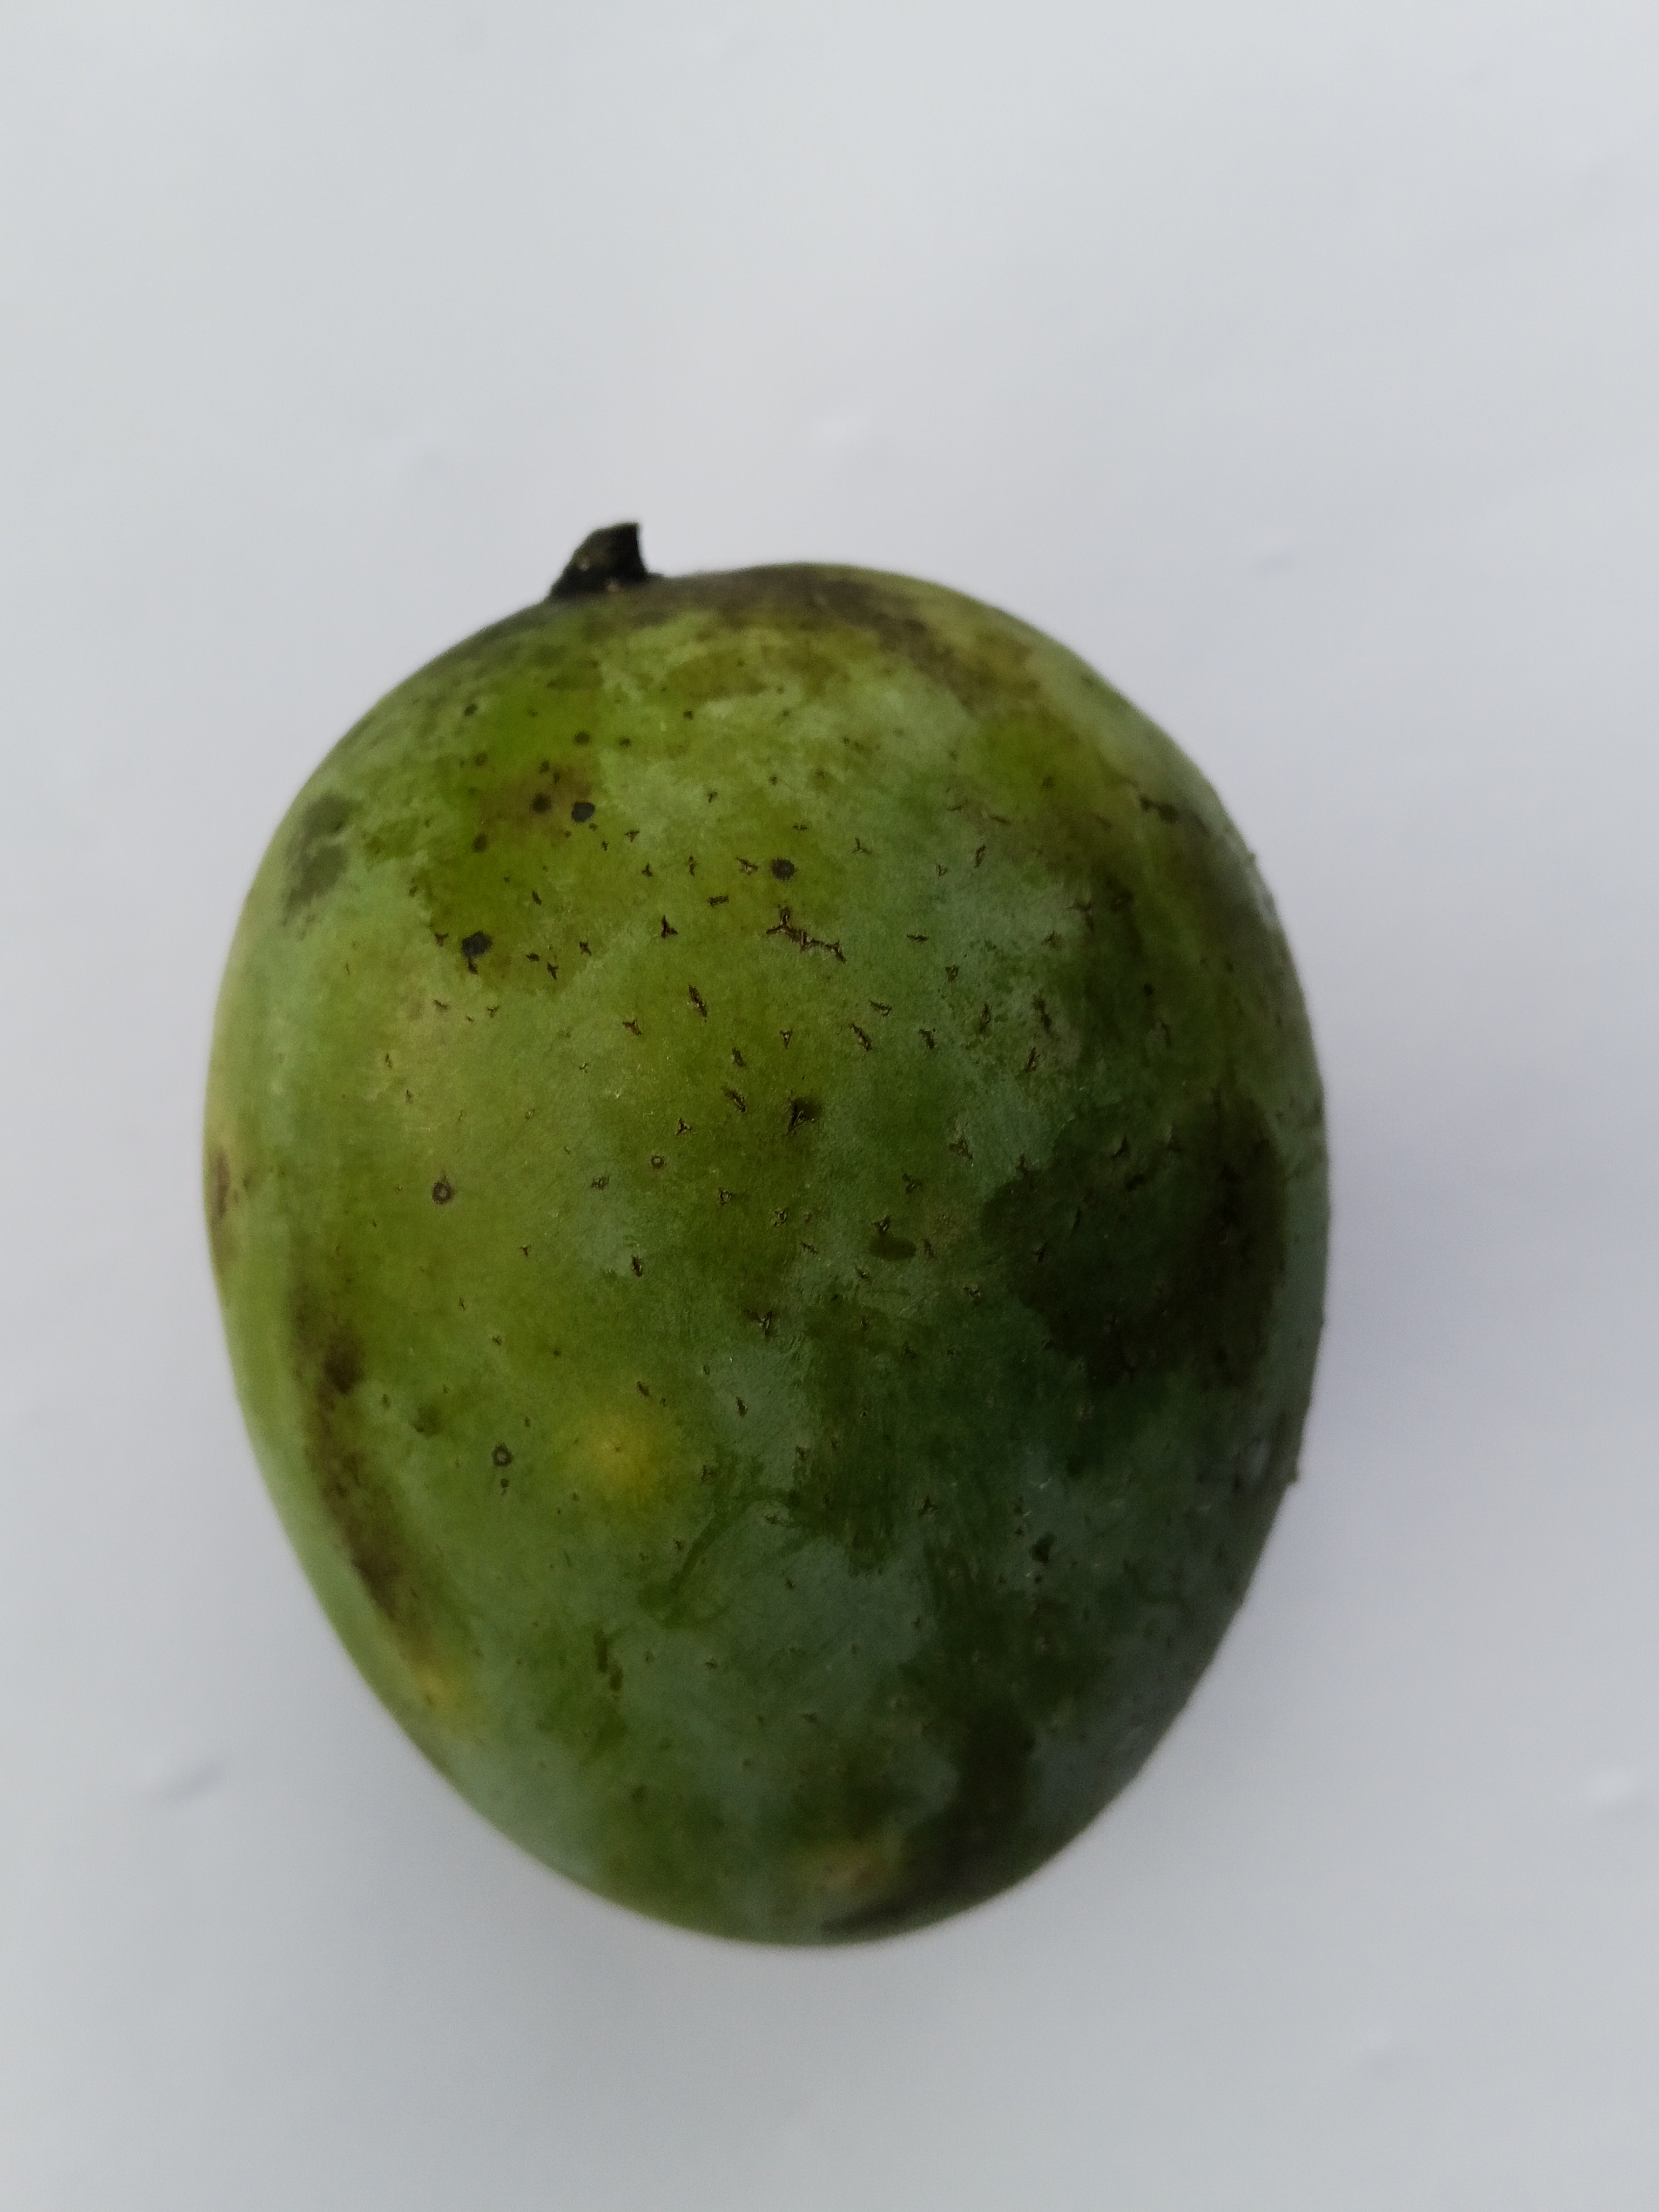
Mango variety: Langra